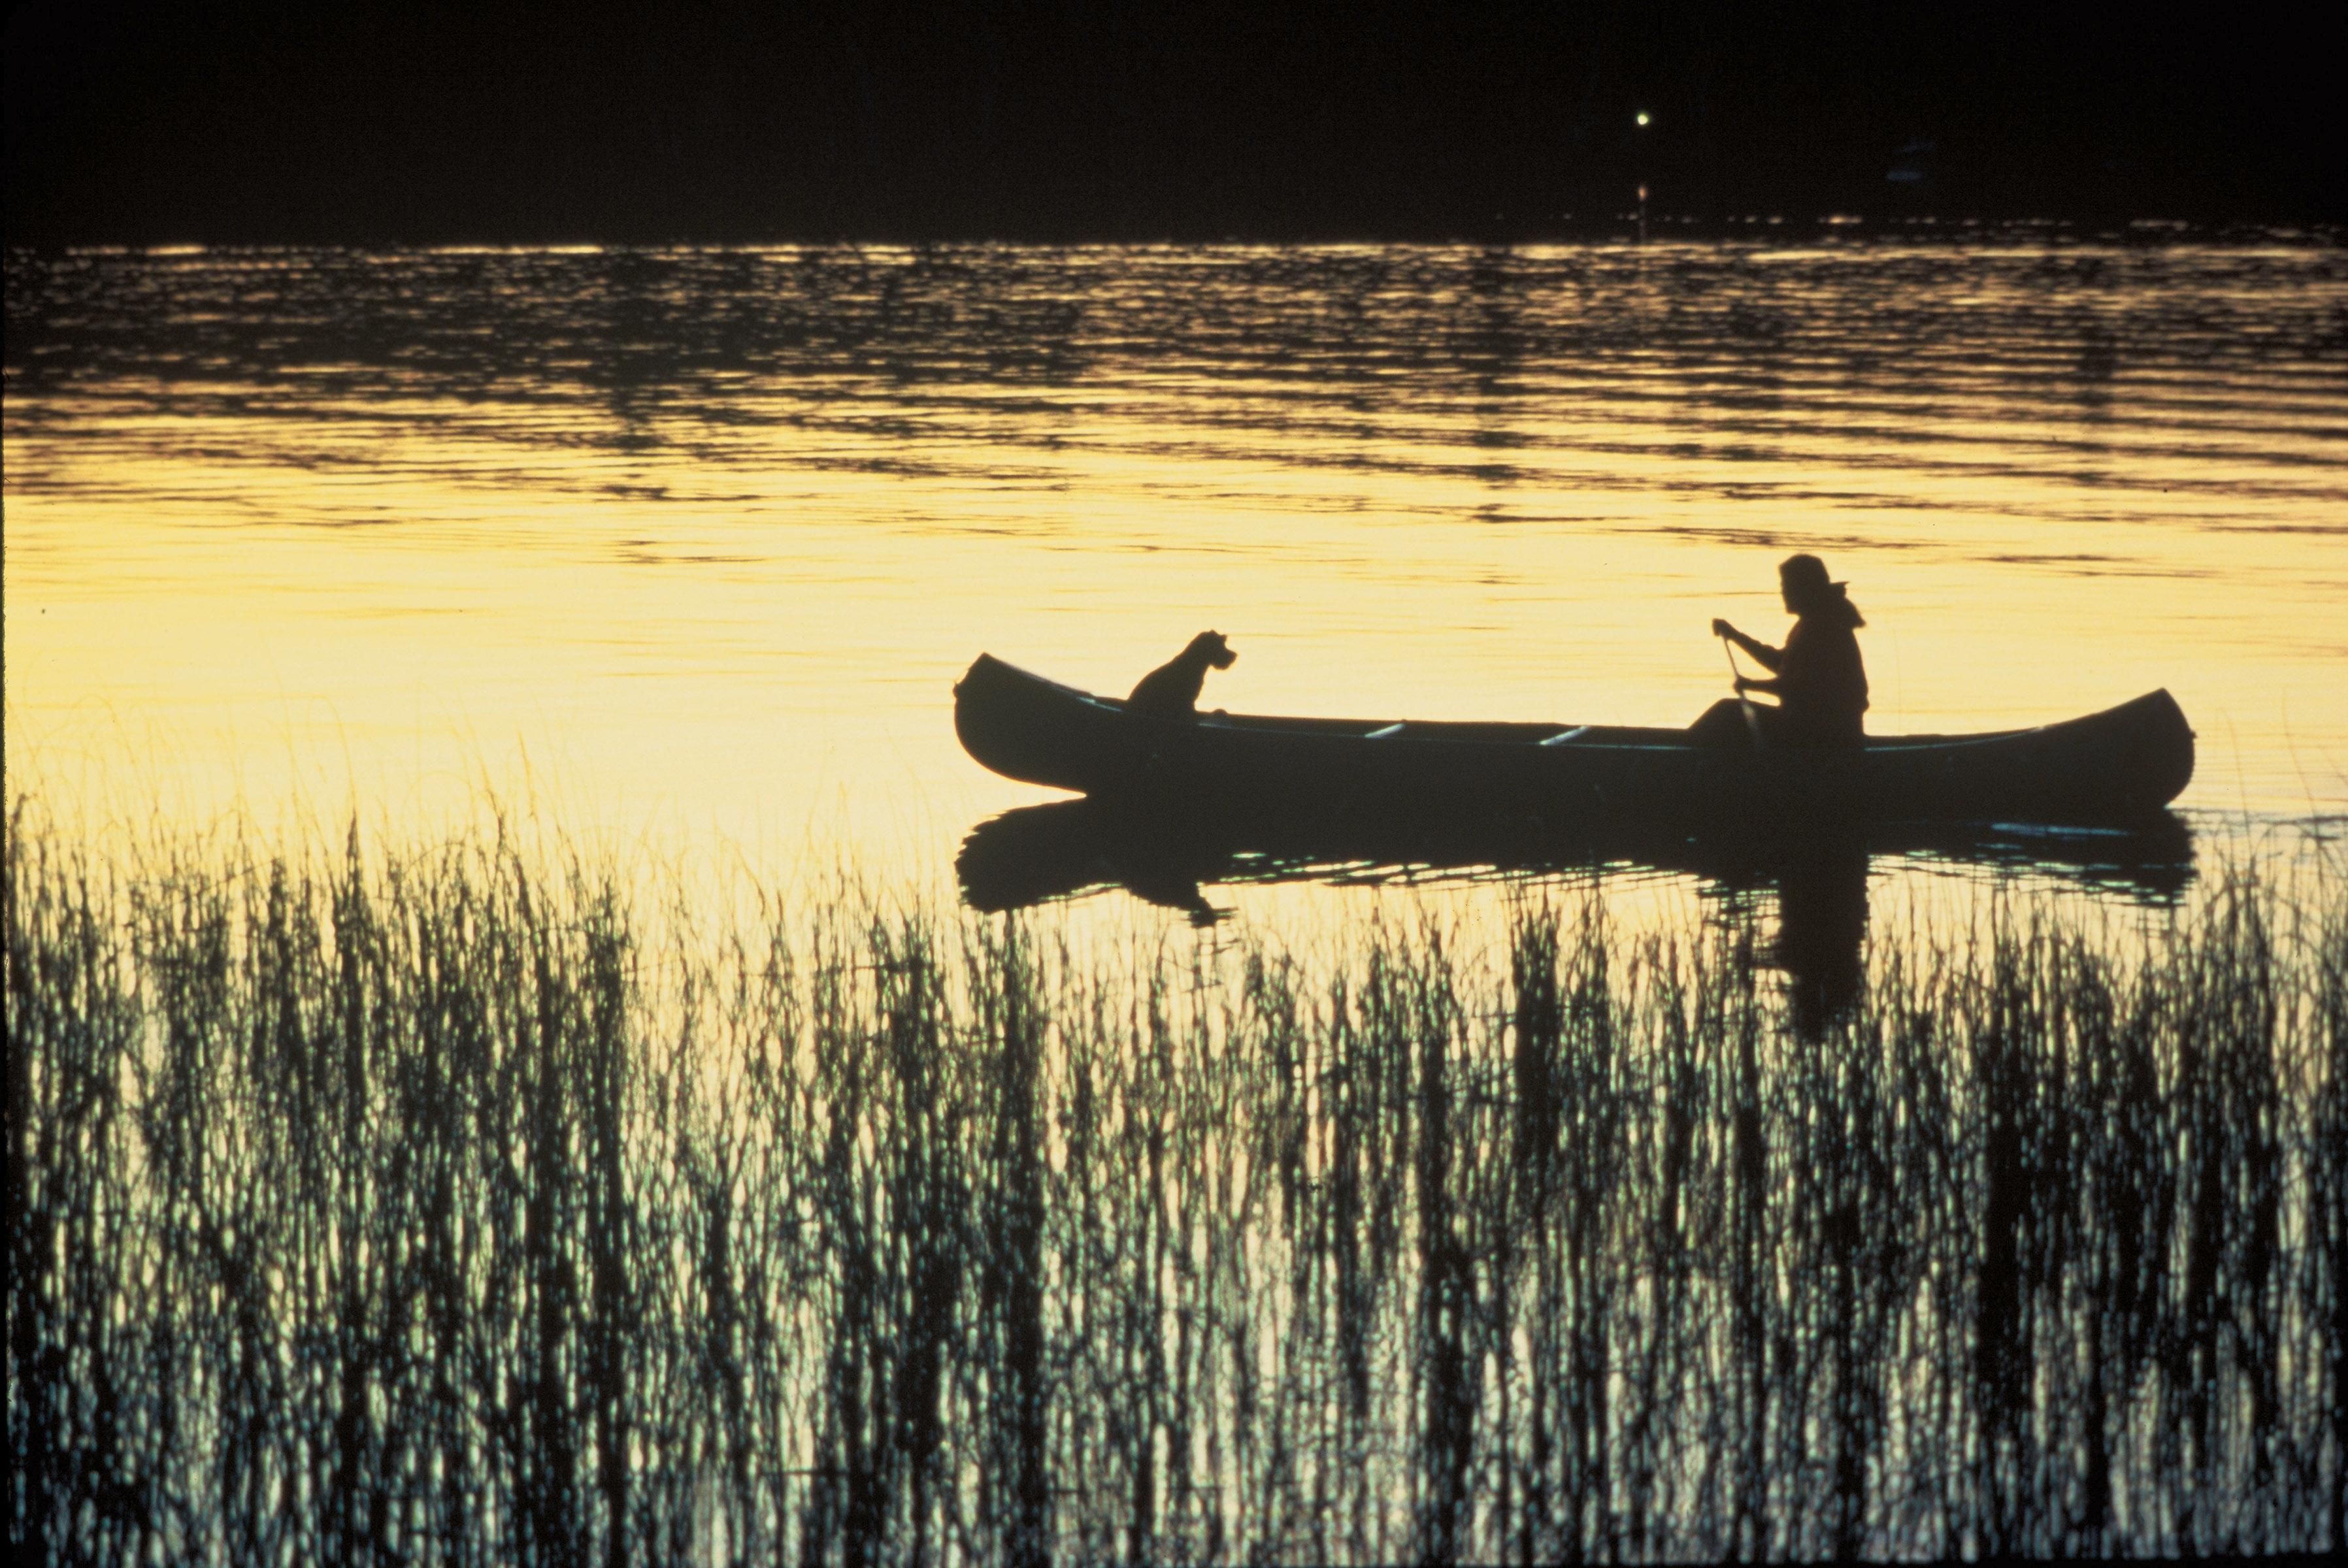
landscape, sea, water, nature, sunset, sport, boat, morning, adventure, dog, river, vacation, travel, canoe, recreation, evening, paddle, reflection, vehicle, relax, outdoors, fun, boating, wetland, silhouettes, canoeing